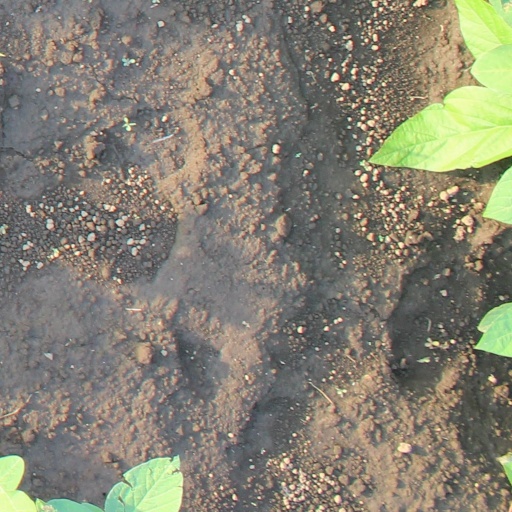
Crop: soybean